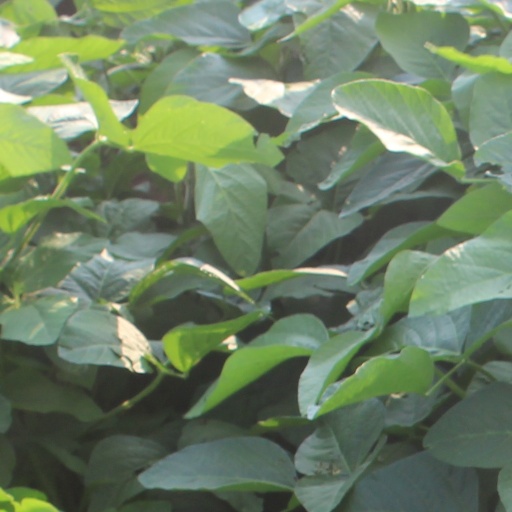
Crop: soybean